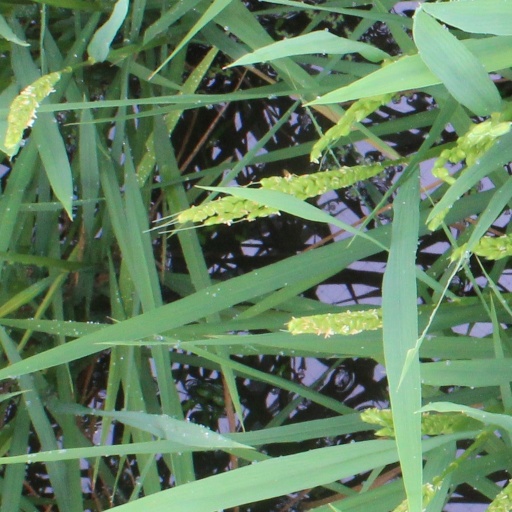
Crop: rice